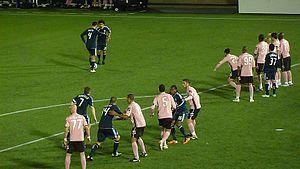
Alain Rochat (#4) et Davide Chiumiento des Whitecaps de Vancouver préparent un coup franc dans un match de Championnat canadien de soccer contre l'Impact de Montréal le 4 mai 2011 au Empire Field de Vancouver, Canada.